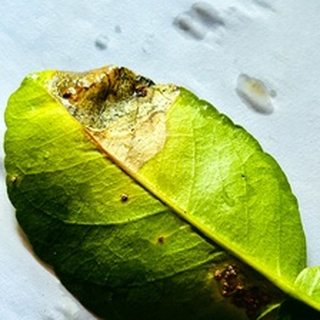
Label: lemon_citrus_canker